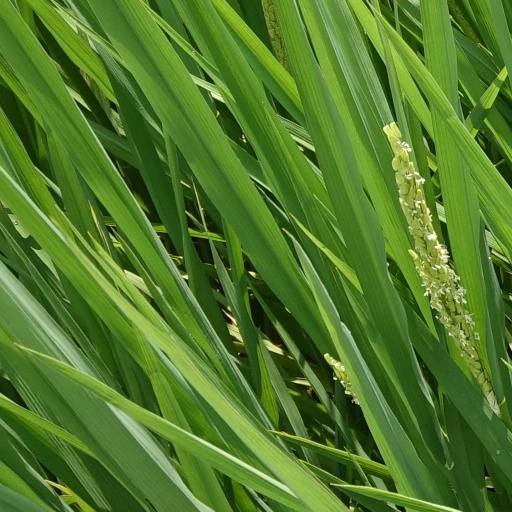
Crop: rice